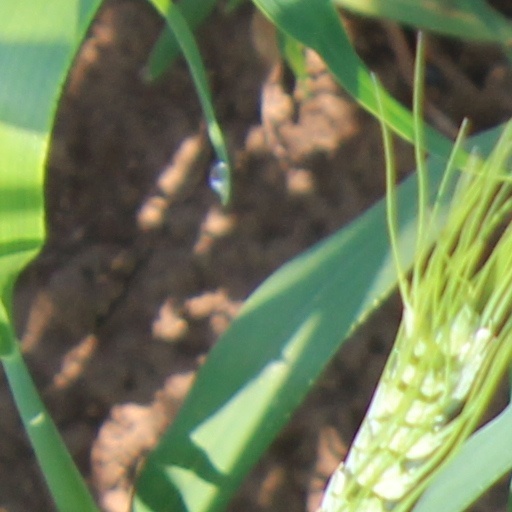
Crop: wheat